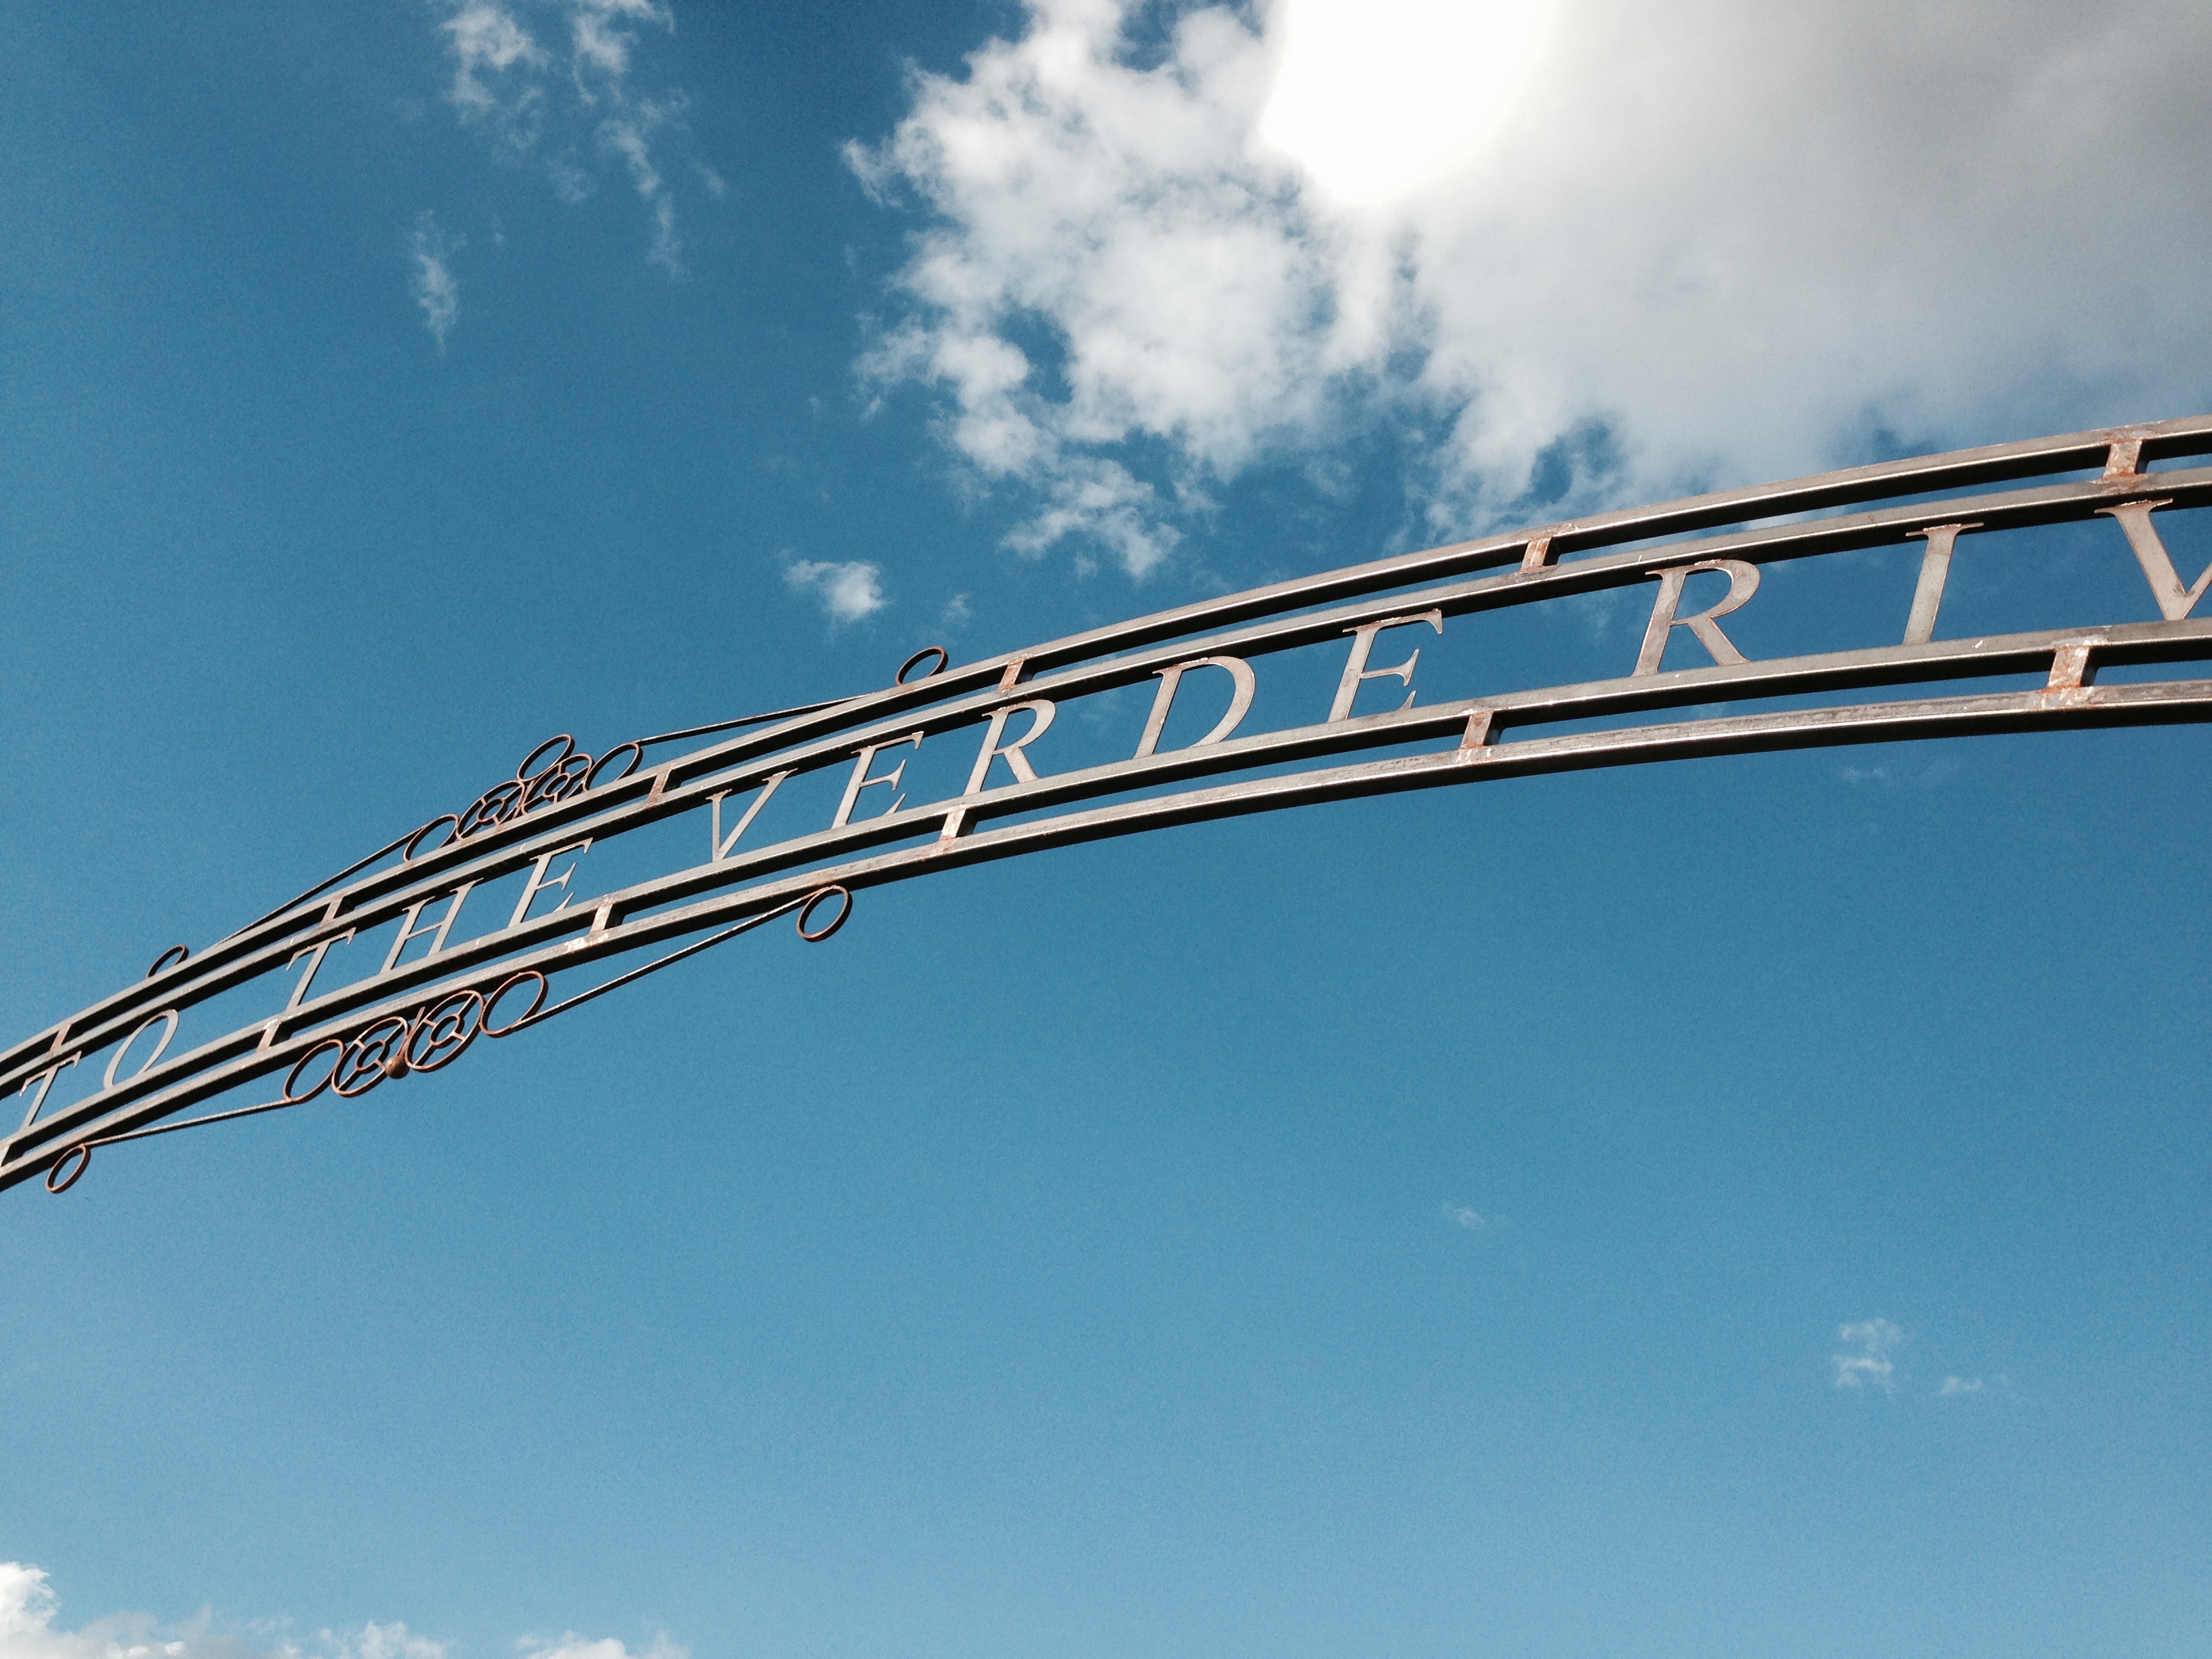
cloud, structure, sky, bridge, line, reflection, blue, stadium, amusement ride, atmosphere of earth, sport venue